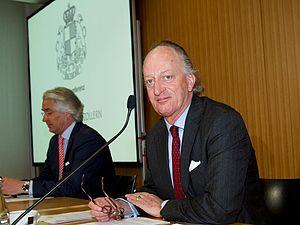
La descendance de la reine Victoria désigne l'ensemble des personnes ayant pour ancêtres Victoria du Royaume-Uni et son mari le prince consort Albert de Saxe-Cobourg-Gotha.
Charles-Frédéric de Hohenzollern, né le 20 avril 1952 à Sigmaringen, est un prince allemand, chef de la maison de Hohenzollern-Sigmaringen.